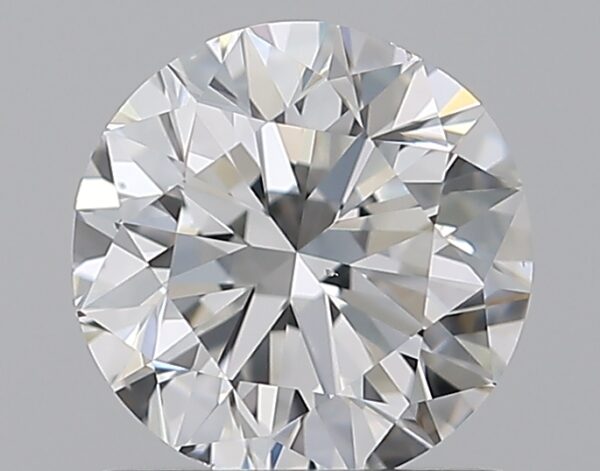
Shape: round
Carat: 1
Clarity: VS2
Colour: G
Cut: VG
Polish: VG
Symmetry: GD
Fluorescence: N
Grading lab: GIA
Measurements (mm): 6.2 x 6.3 x 3.99